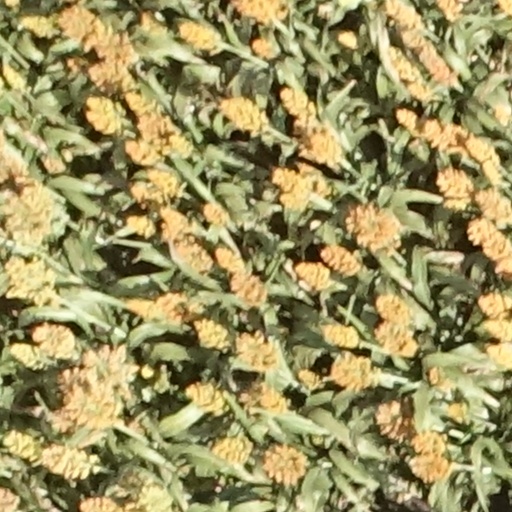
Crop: sorghum